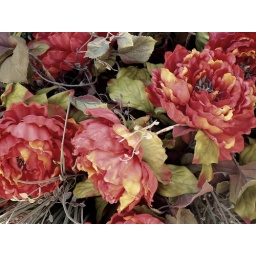
Trotting through a field of flowers Flowers are beauty in a bunch That everyone wants with there lunch